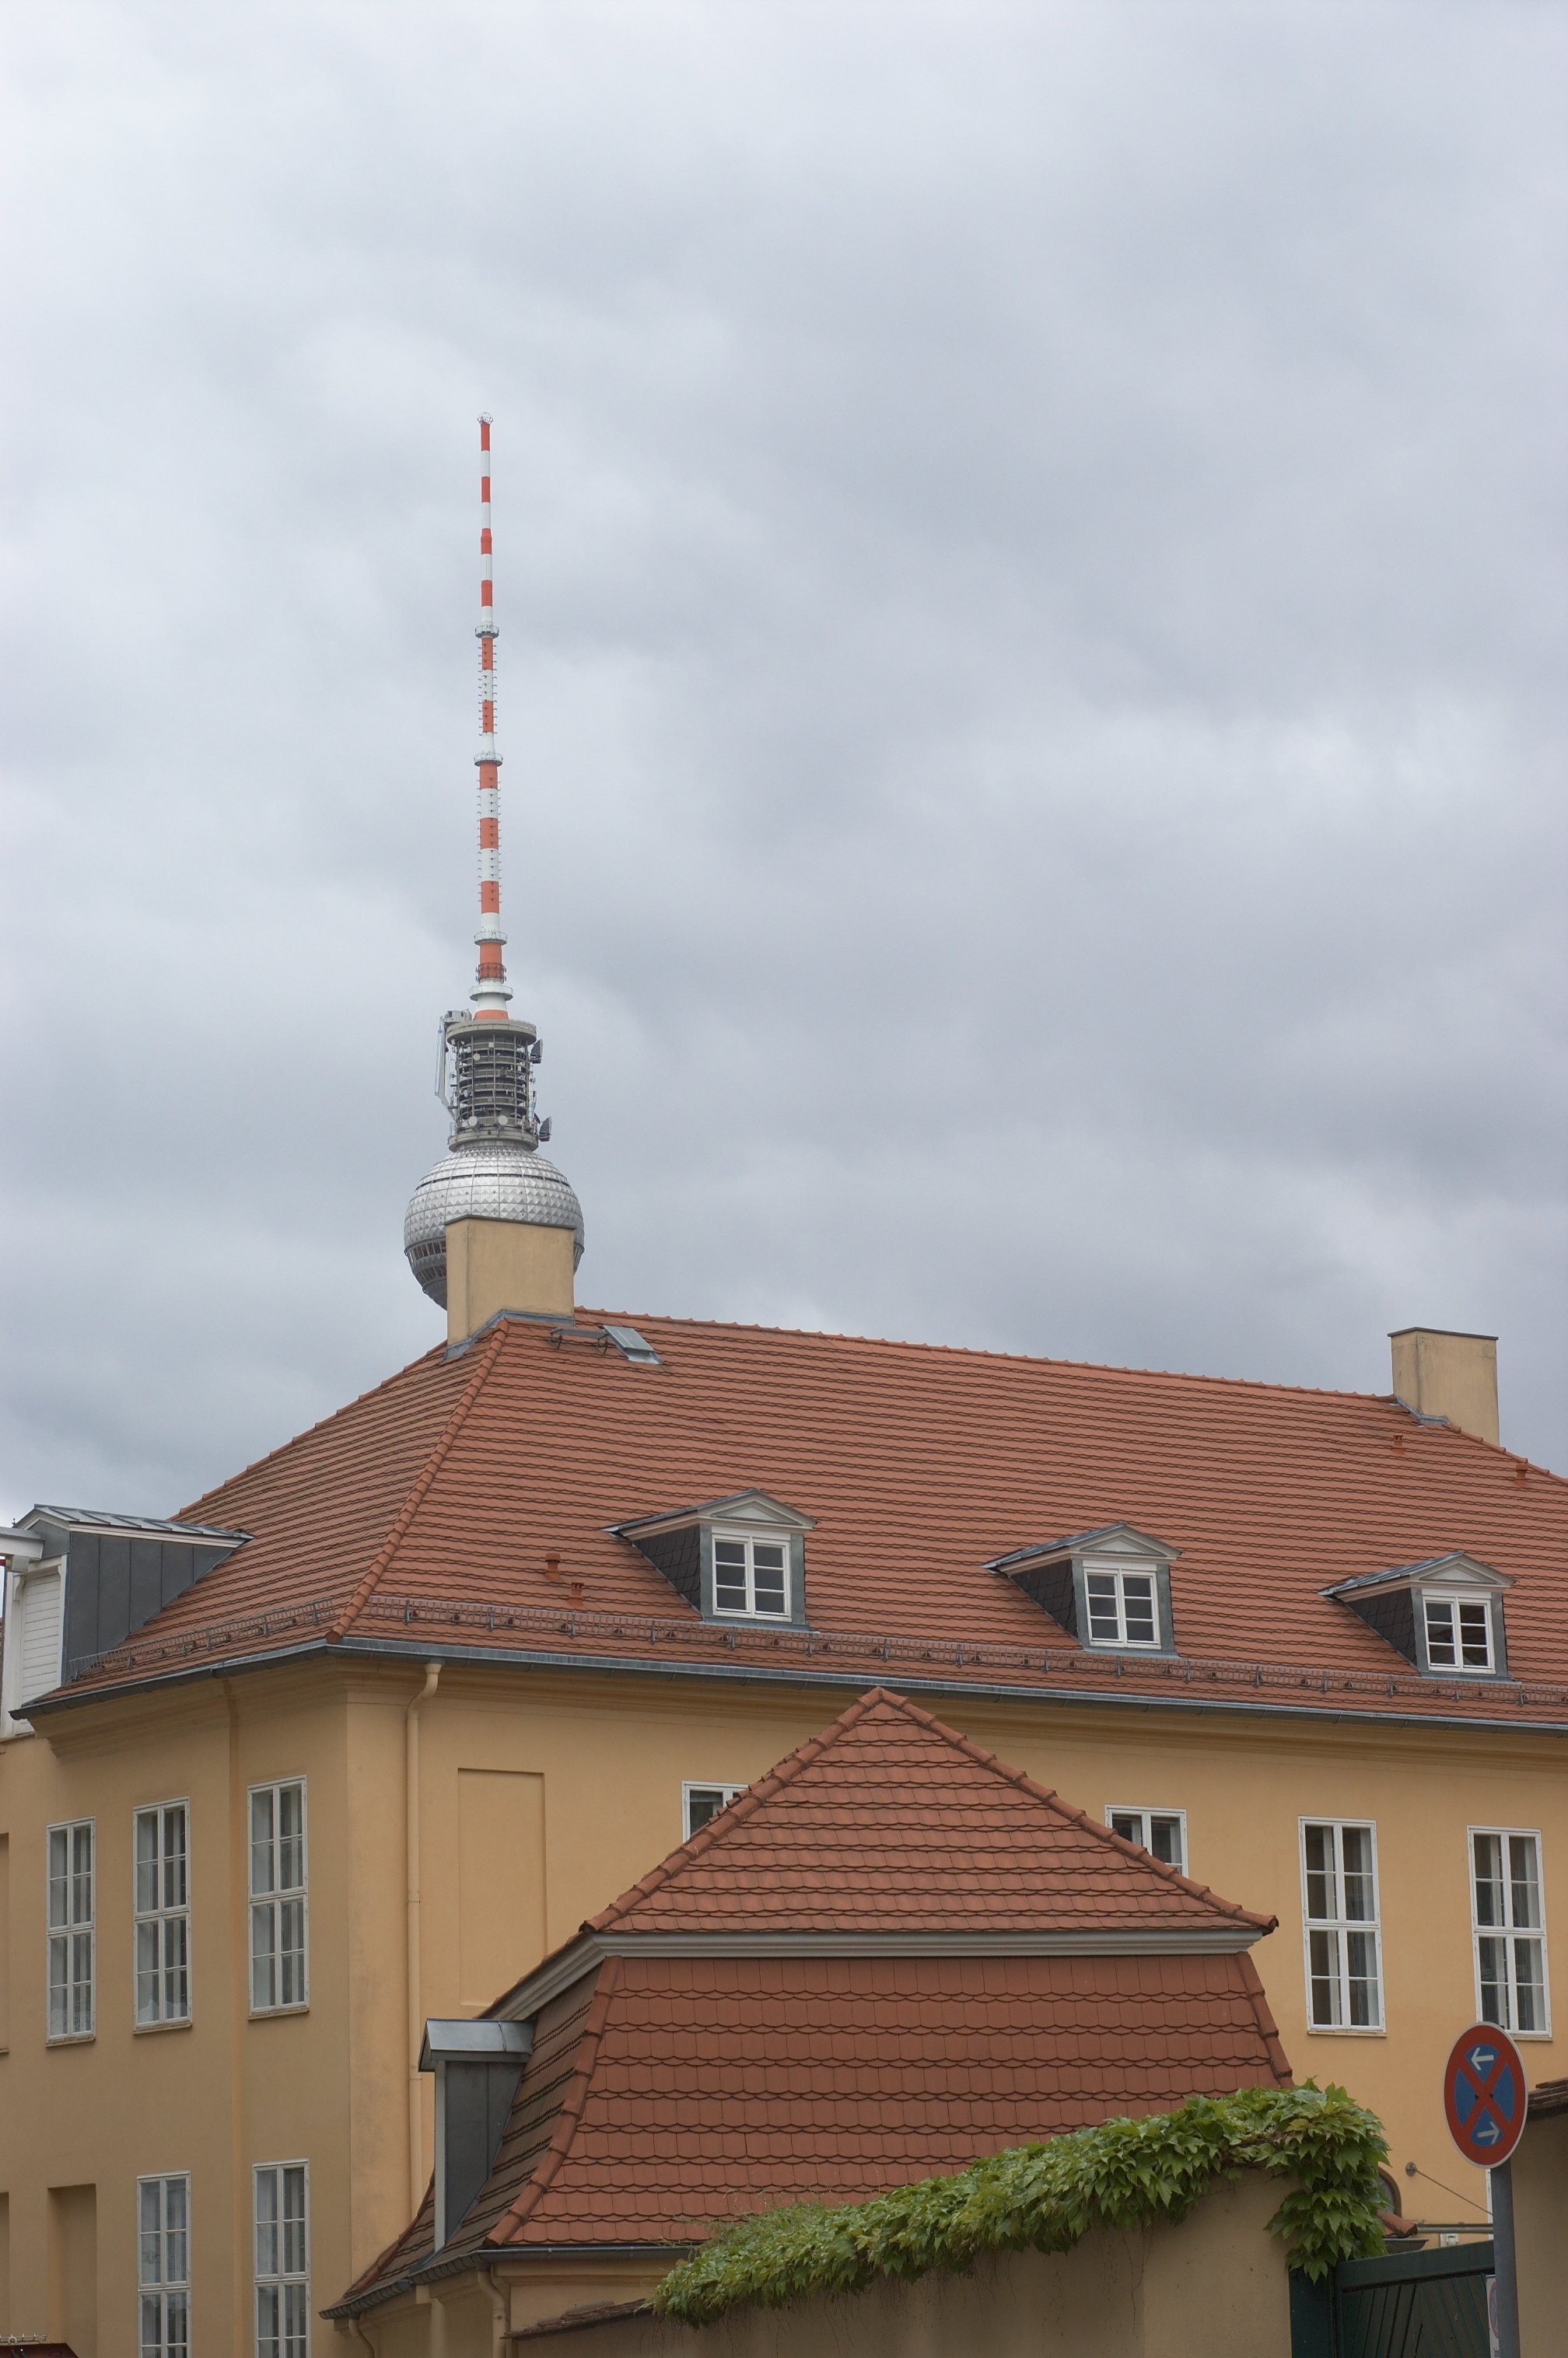
roof, building, tower, place of worship, 2012, f14, steeple, rawtherapee, germany, deutschland, berlin, pentax, lenstagged, steffenzahn, guessedberlin, k100d, justpentax, iamflickr, cosina, voigtlander, 58mm, nokton, 58mmf14, 58mm14, nokton58mmf14slii, 58mmf14nokton, gwbmholz, cosinavoigtl nder, voigtl ndernokton58mmf14